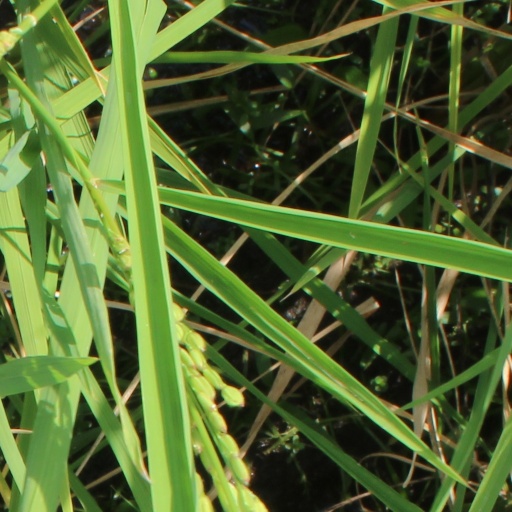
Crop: rice